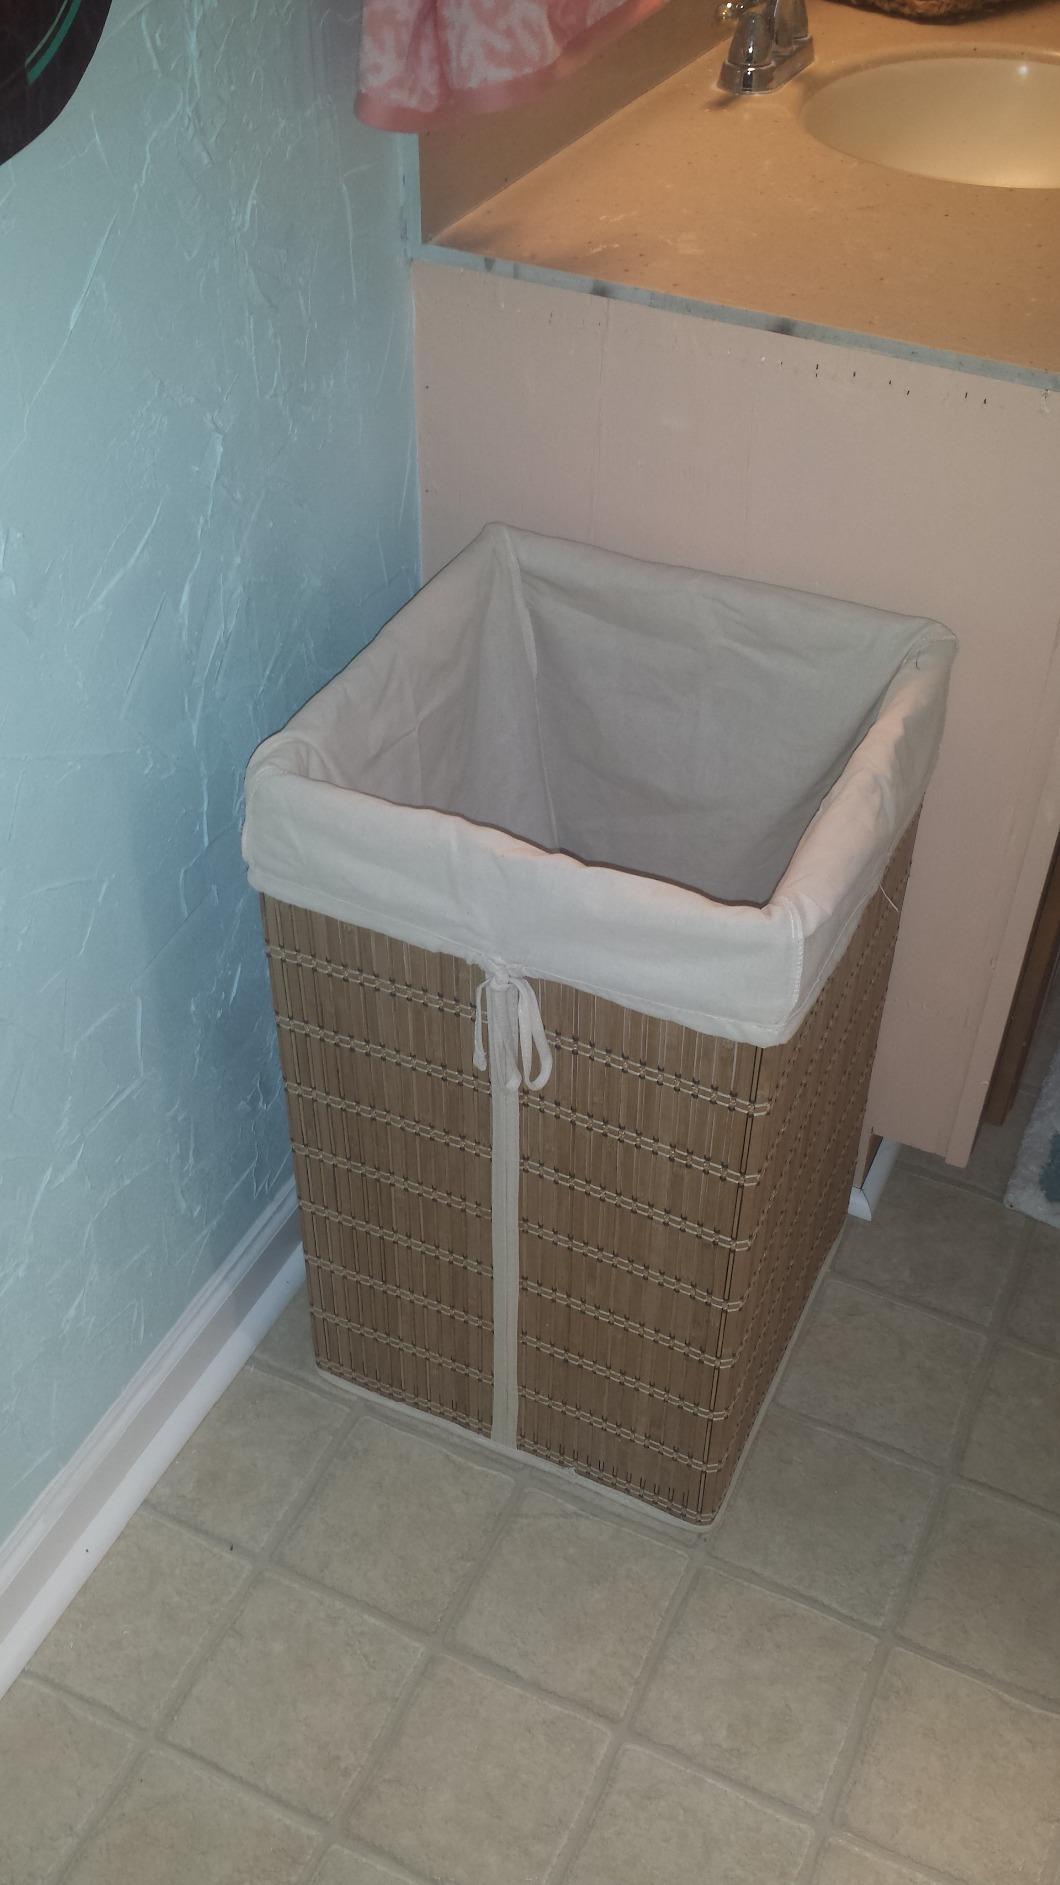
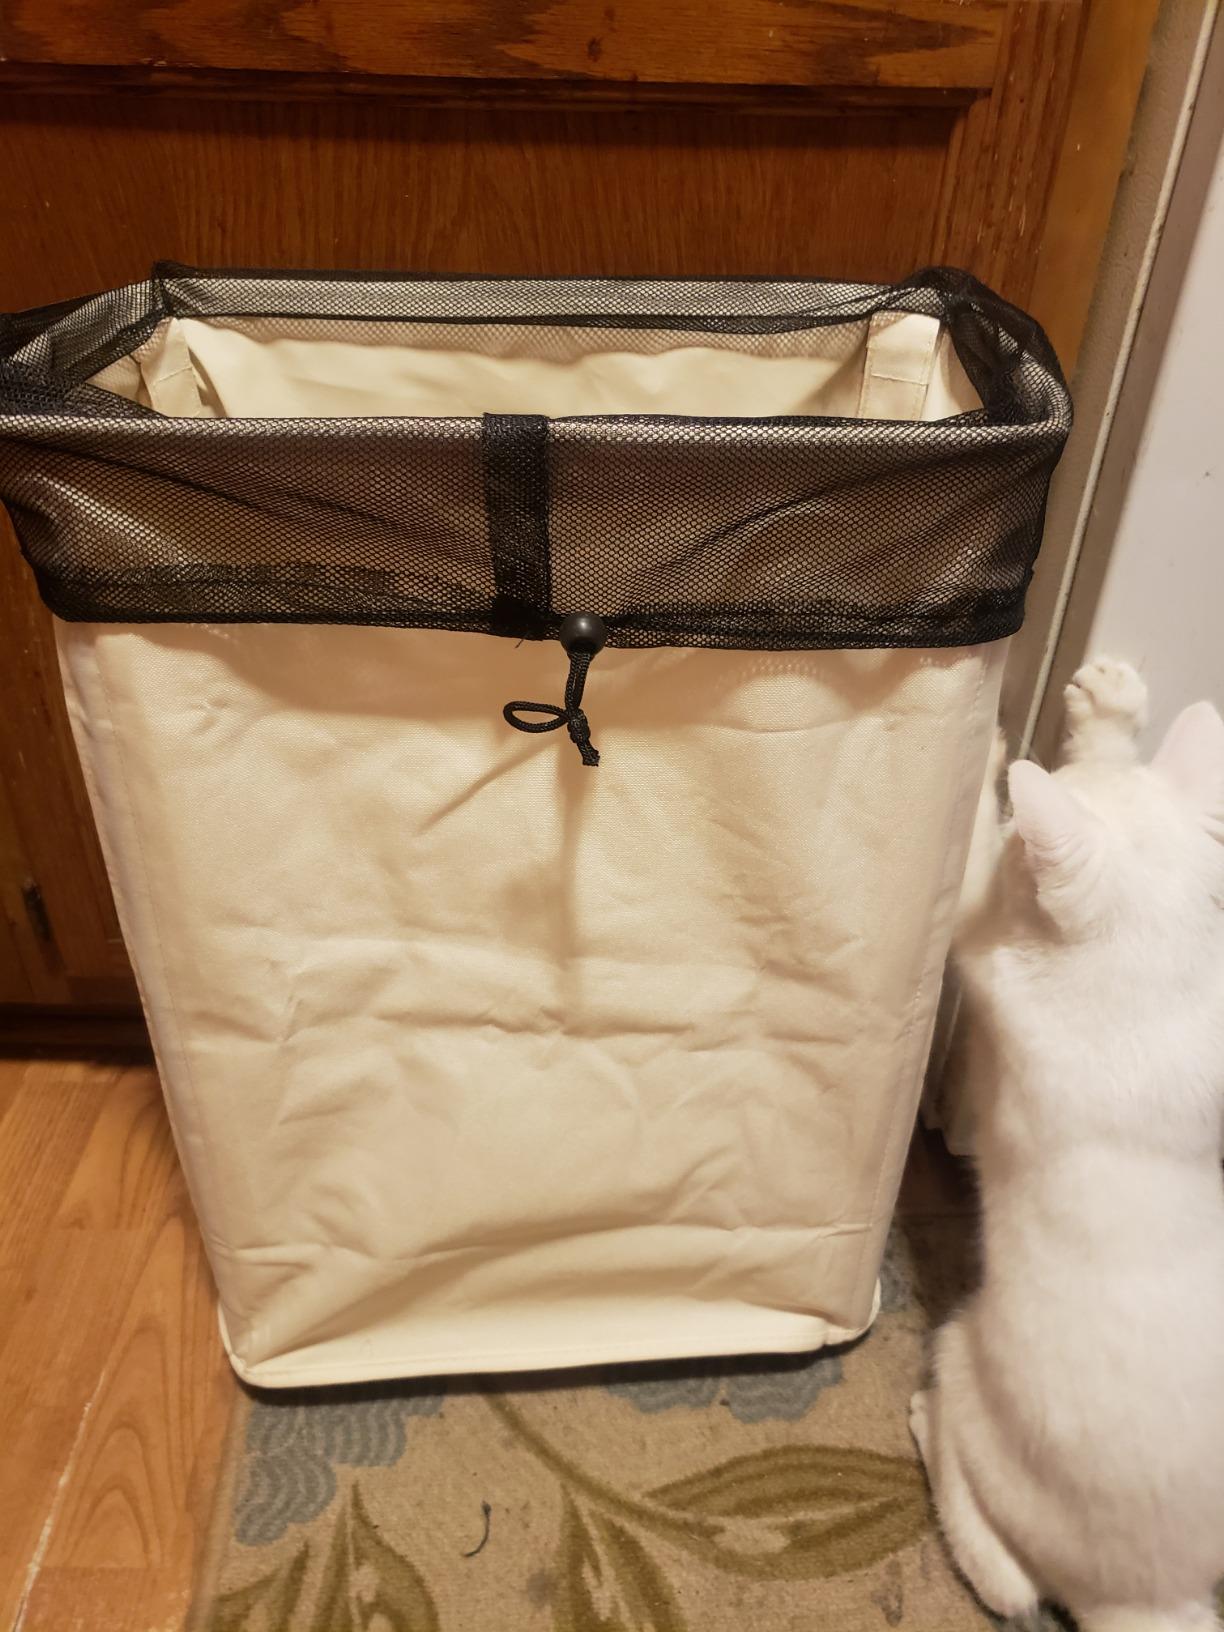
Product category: items_hamper
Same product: no